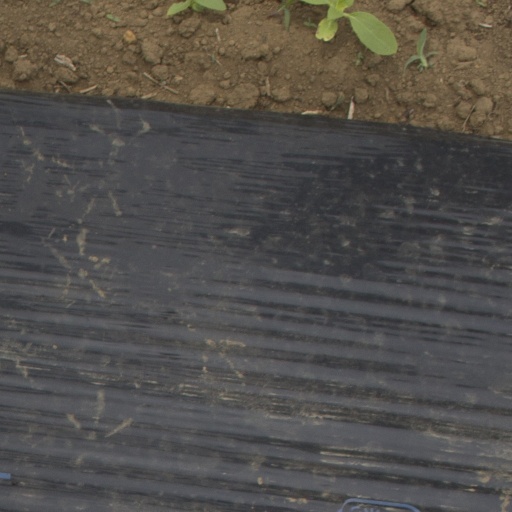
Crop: Jerusalem artichoke